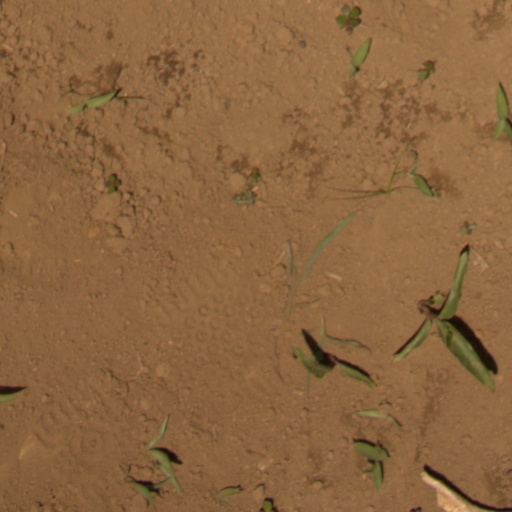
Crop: Jerusalem artichoke